Dulles International Airport

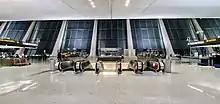
The interior of the main terminal, showing the escalators leading to baggage claim and arrivals

In the short term, United Airlines has constructed a buildout on Concourse C between gate C18 and the AeroTrain entrance for use as a Polaris Lounge for international passengers. Further expansion plans include a new three-story south concourse building above the AeroTrain station for Concourse C, to replace Concourse A regional gates built in 1999.